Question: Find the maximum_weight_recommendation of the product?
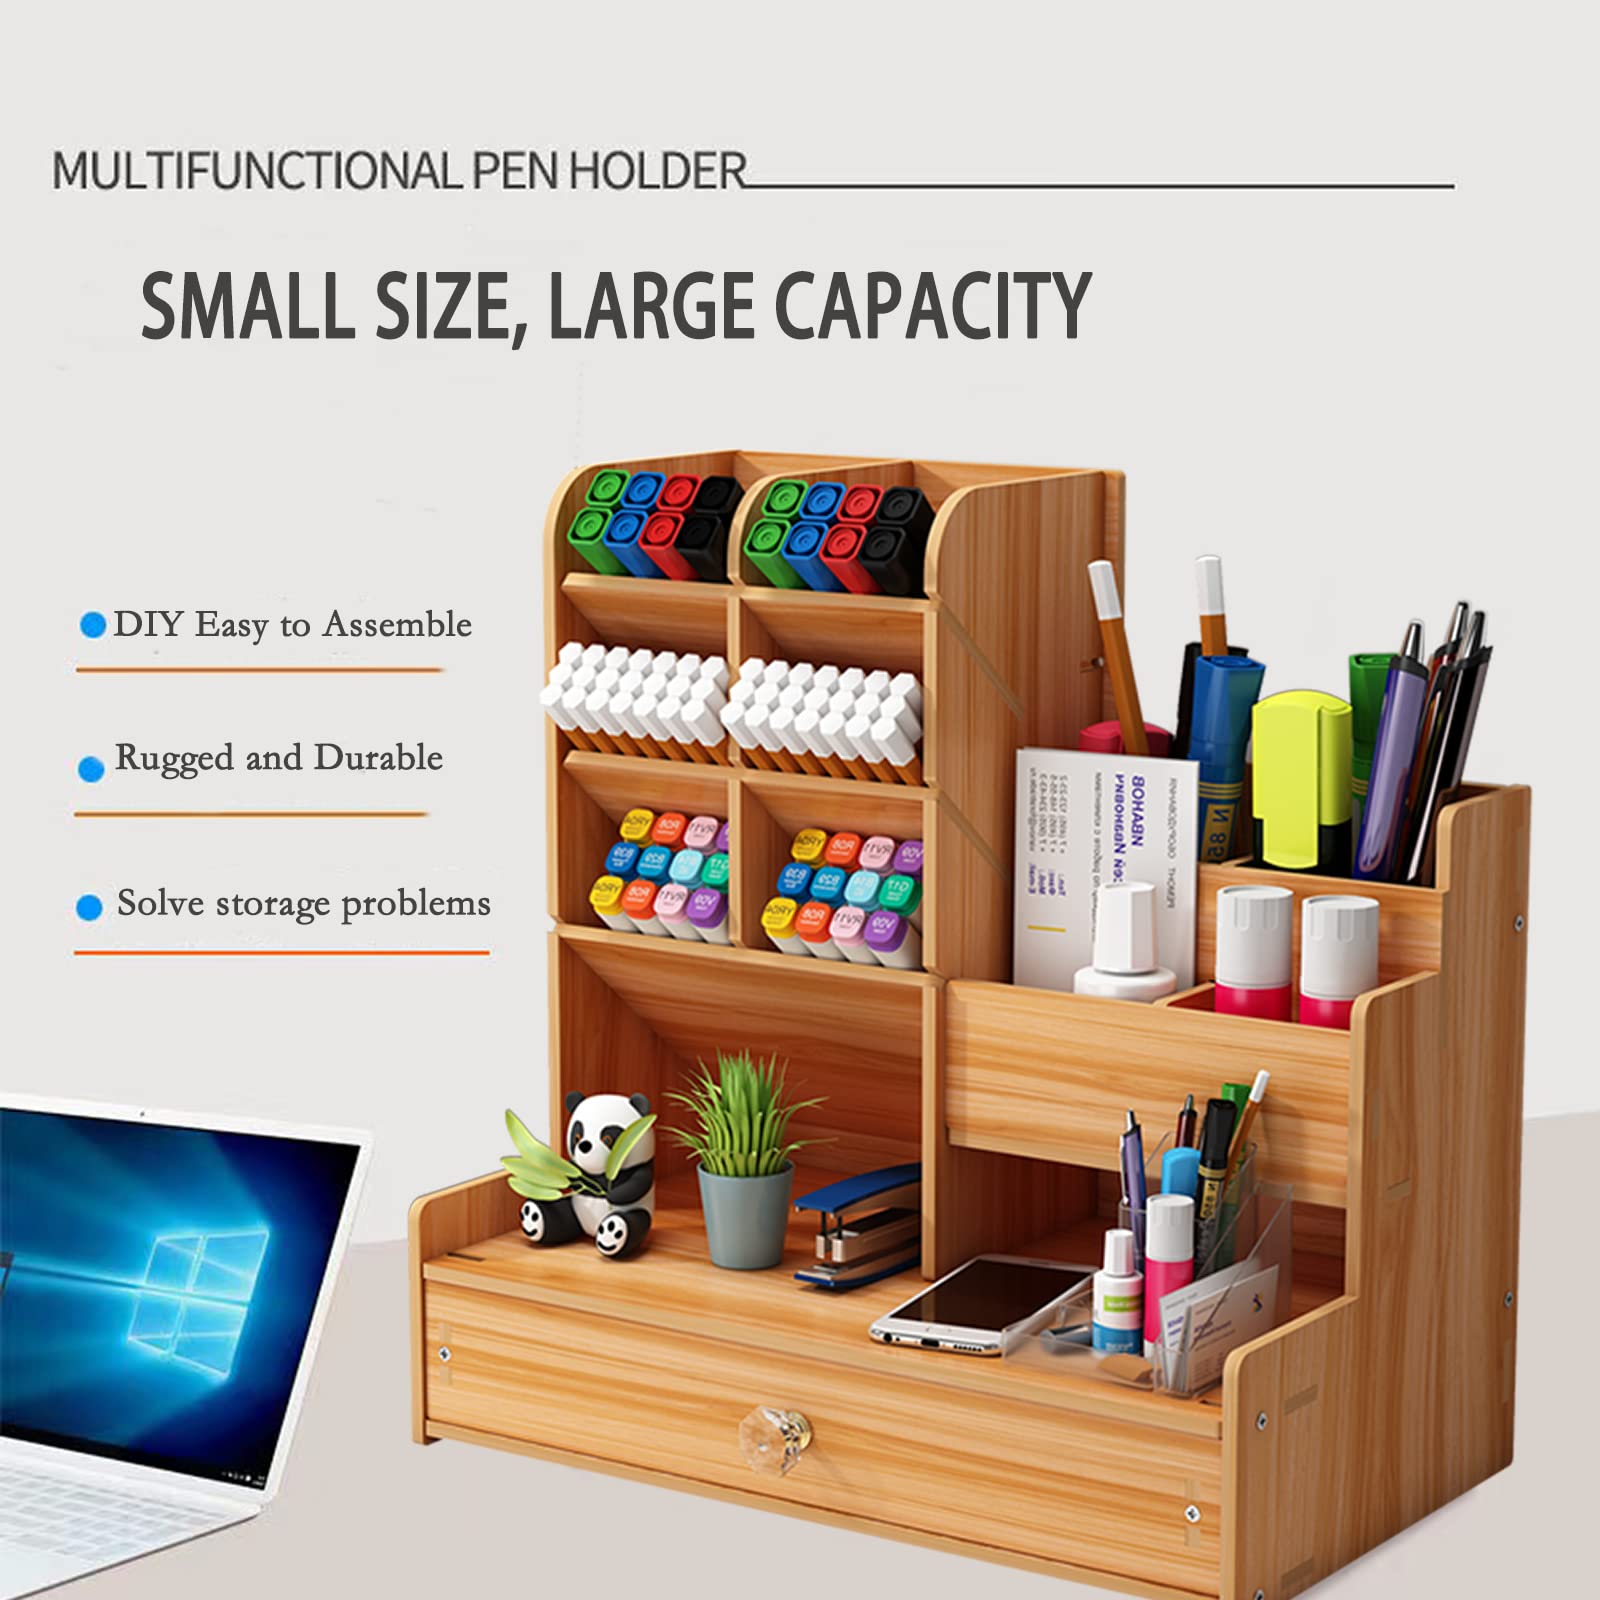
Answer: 11.0 gram